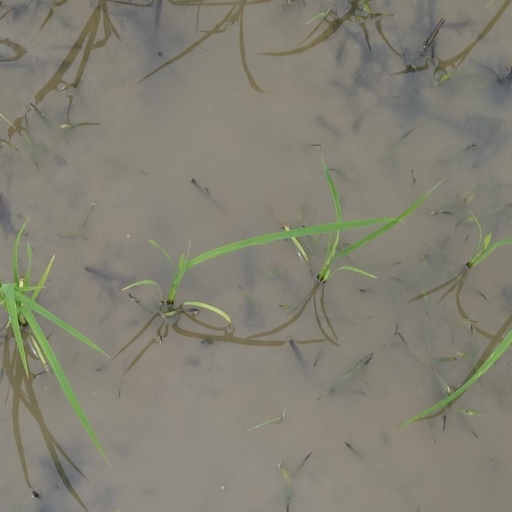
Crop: rice